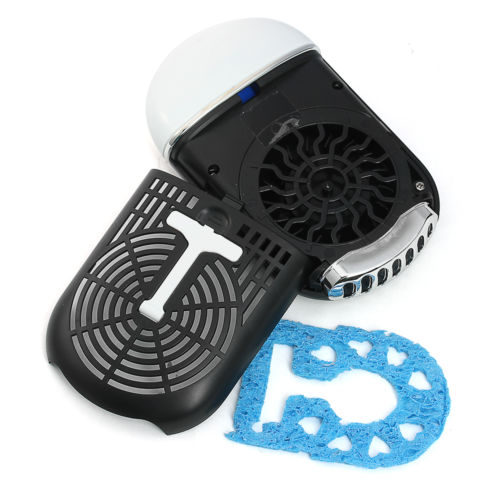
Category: fan